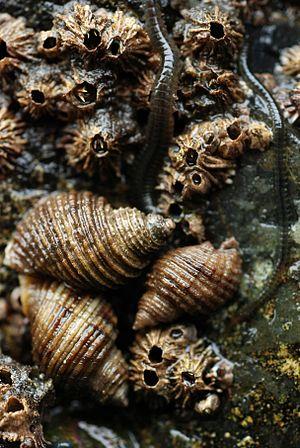
Nucella est un genre de mollusques gastéropodes de la famille des Muricidae. Le genre regroupe des espèces de taille petite à moyenne, présentes au nord de l'Atlantique et du Pacifique.